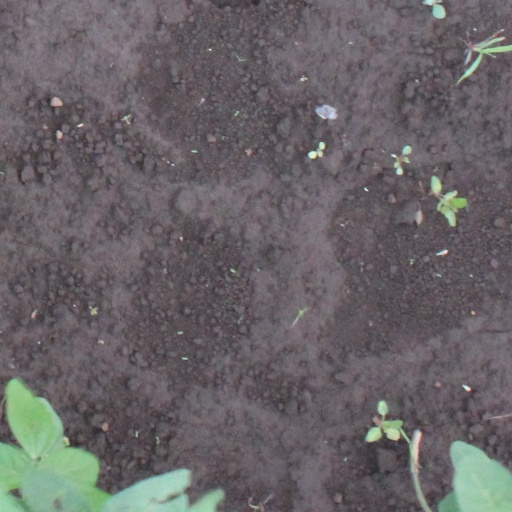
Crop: soybean